Renaissance sculpture

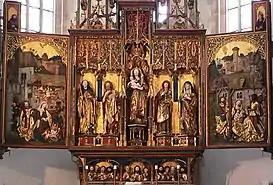
Central box of the Blaubeurer altar by Michel Erhart.

Within the Renaissance it is a purely Spanish variety, which corresponds to the Portuguese "Manueline" style. It is also called "Isabelline Gothic" or "Catholic Kings style", for having begun with the reign of these monarchs, although it extends to the time of Philip II. The term plateresque is usually used for architecture, but as it is a purely decorative art and sculptural ornamentation, it can be included here in this small section.